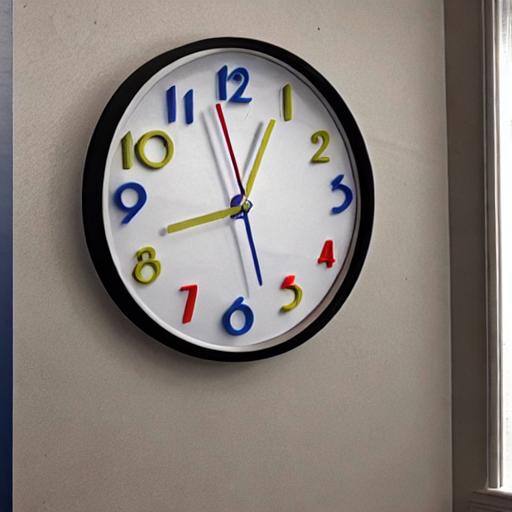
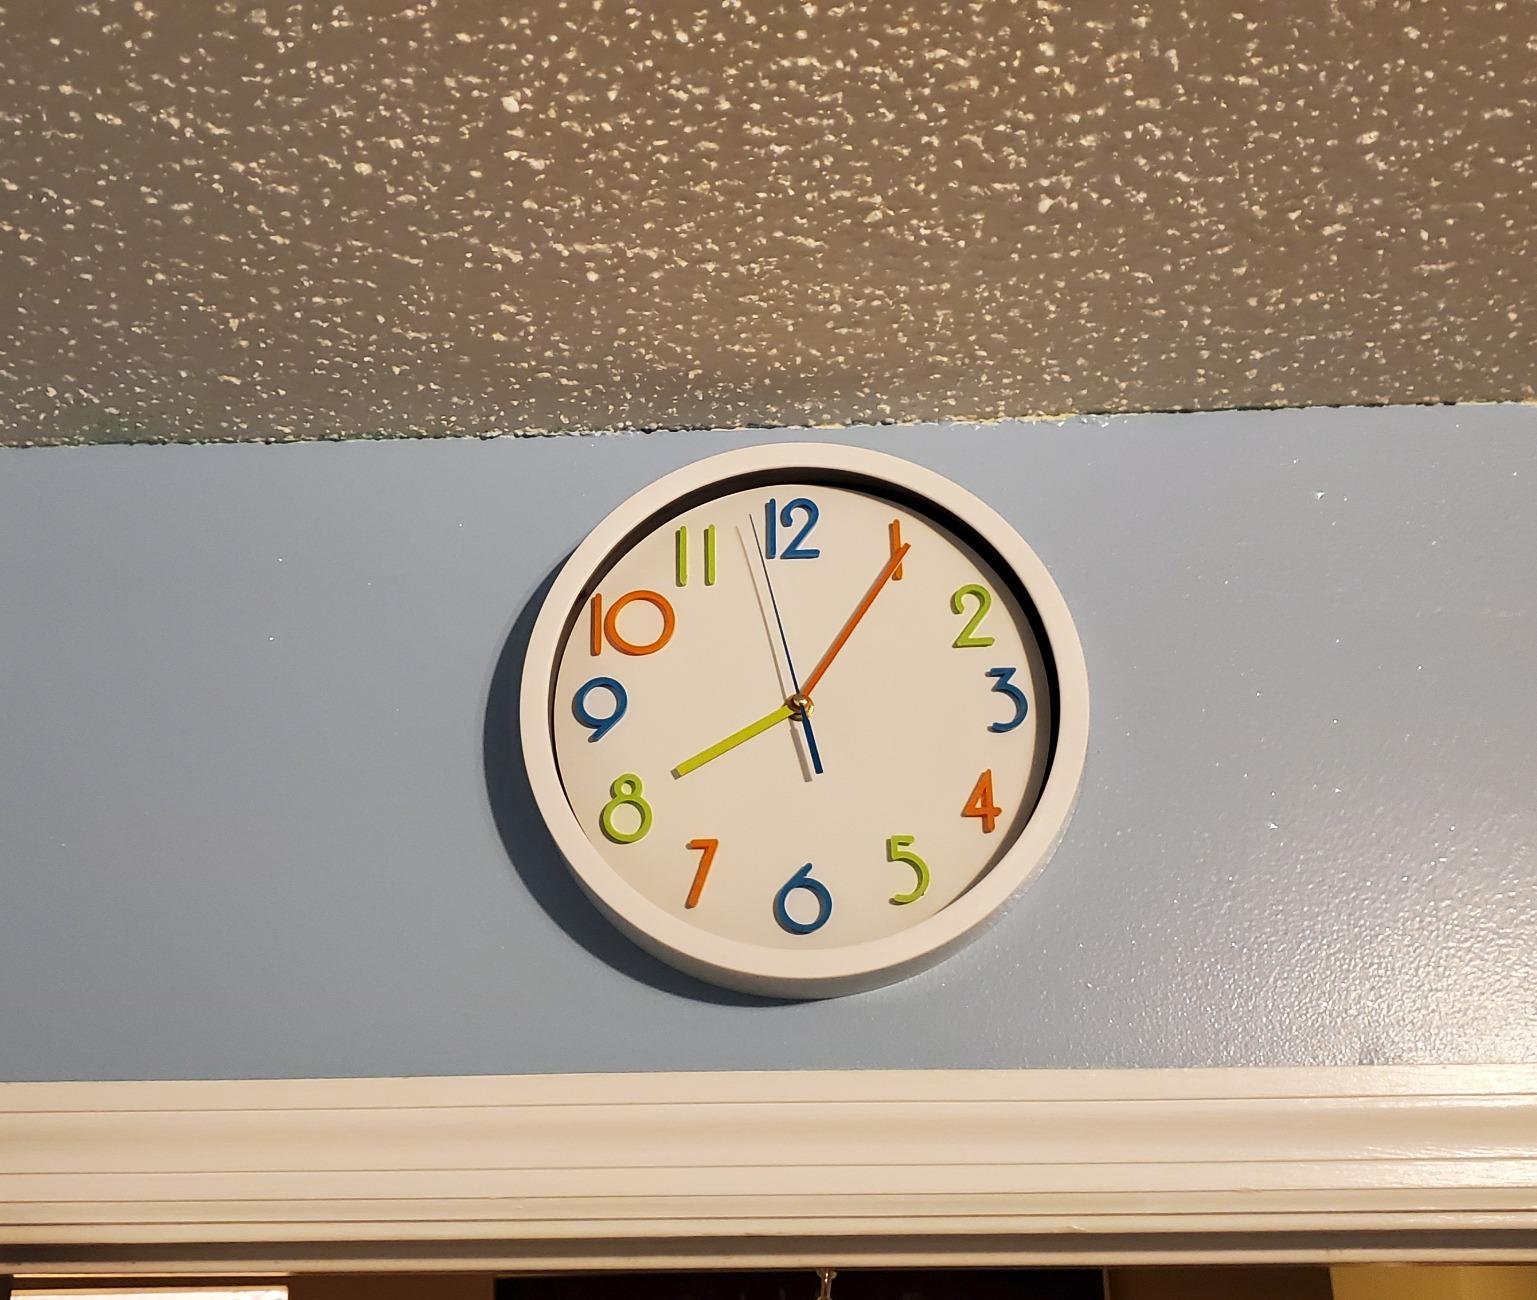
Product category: clock
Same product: no